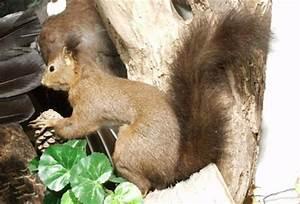
squirrel